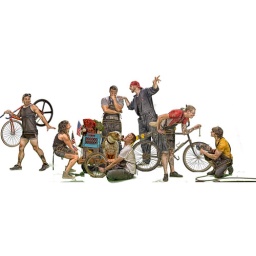
Concepts for the new Bicycle Collective calendar we are putting together. All shot green screen by Andrew Chase.